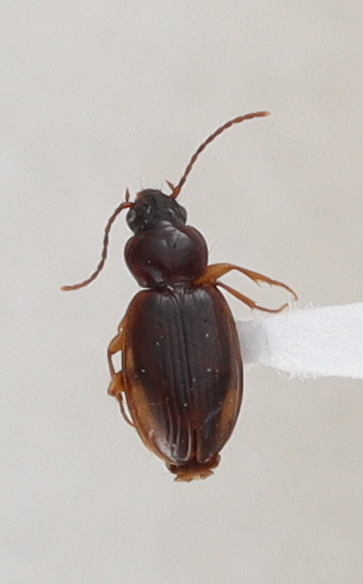
Scientific name: Trechus obtusus
Plot: 14
Trap: S
Collected: 20200915